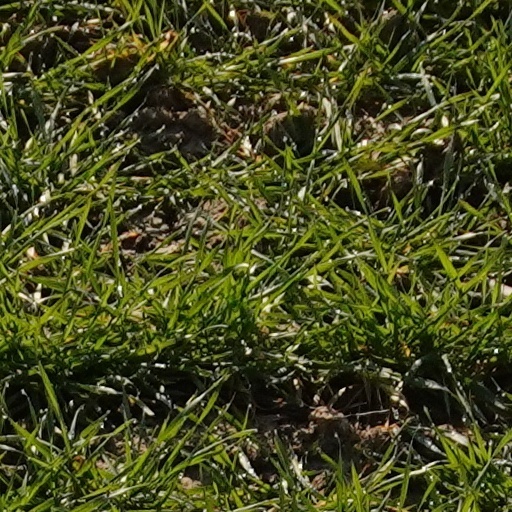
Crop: wheat